490th Missile Squadron

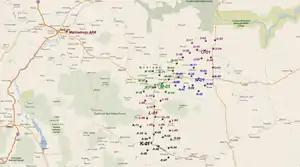
LGM-30 Minuteman Missile Alert and Launch Facilities

490th Missile Squadron Launch Facilities